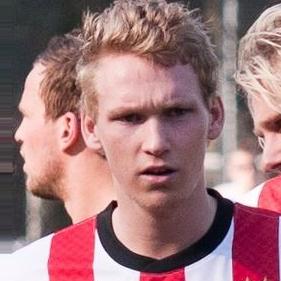
Age: 22